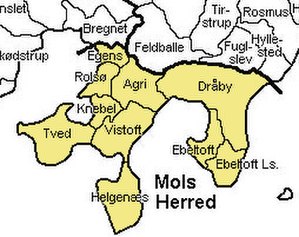
Mols Herred
Mols Herred var et herred i det tidligere Randers Amt; I herredet ligger købstaden Ebeltoft. Mols Herred hed i Kong Valdemars Jordebog Mulnæs og hørte i middelalderen til Aabosyssel, senere til Kalø Len og fra 1660 til Kalø Amt.